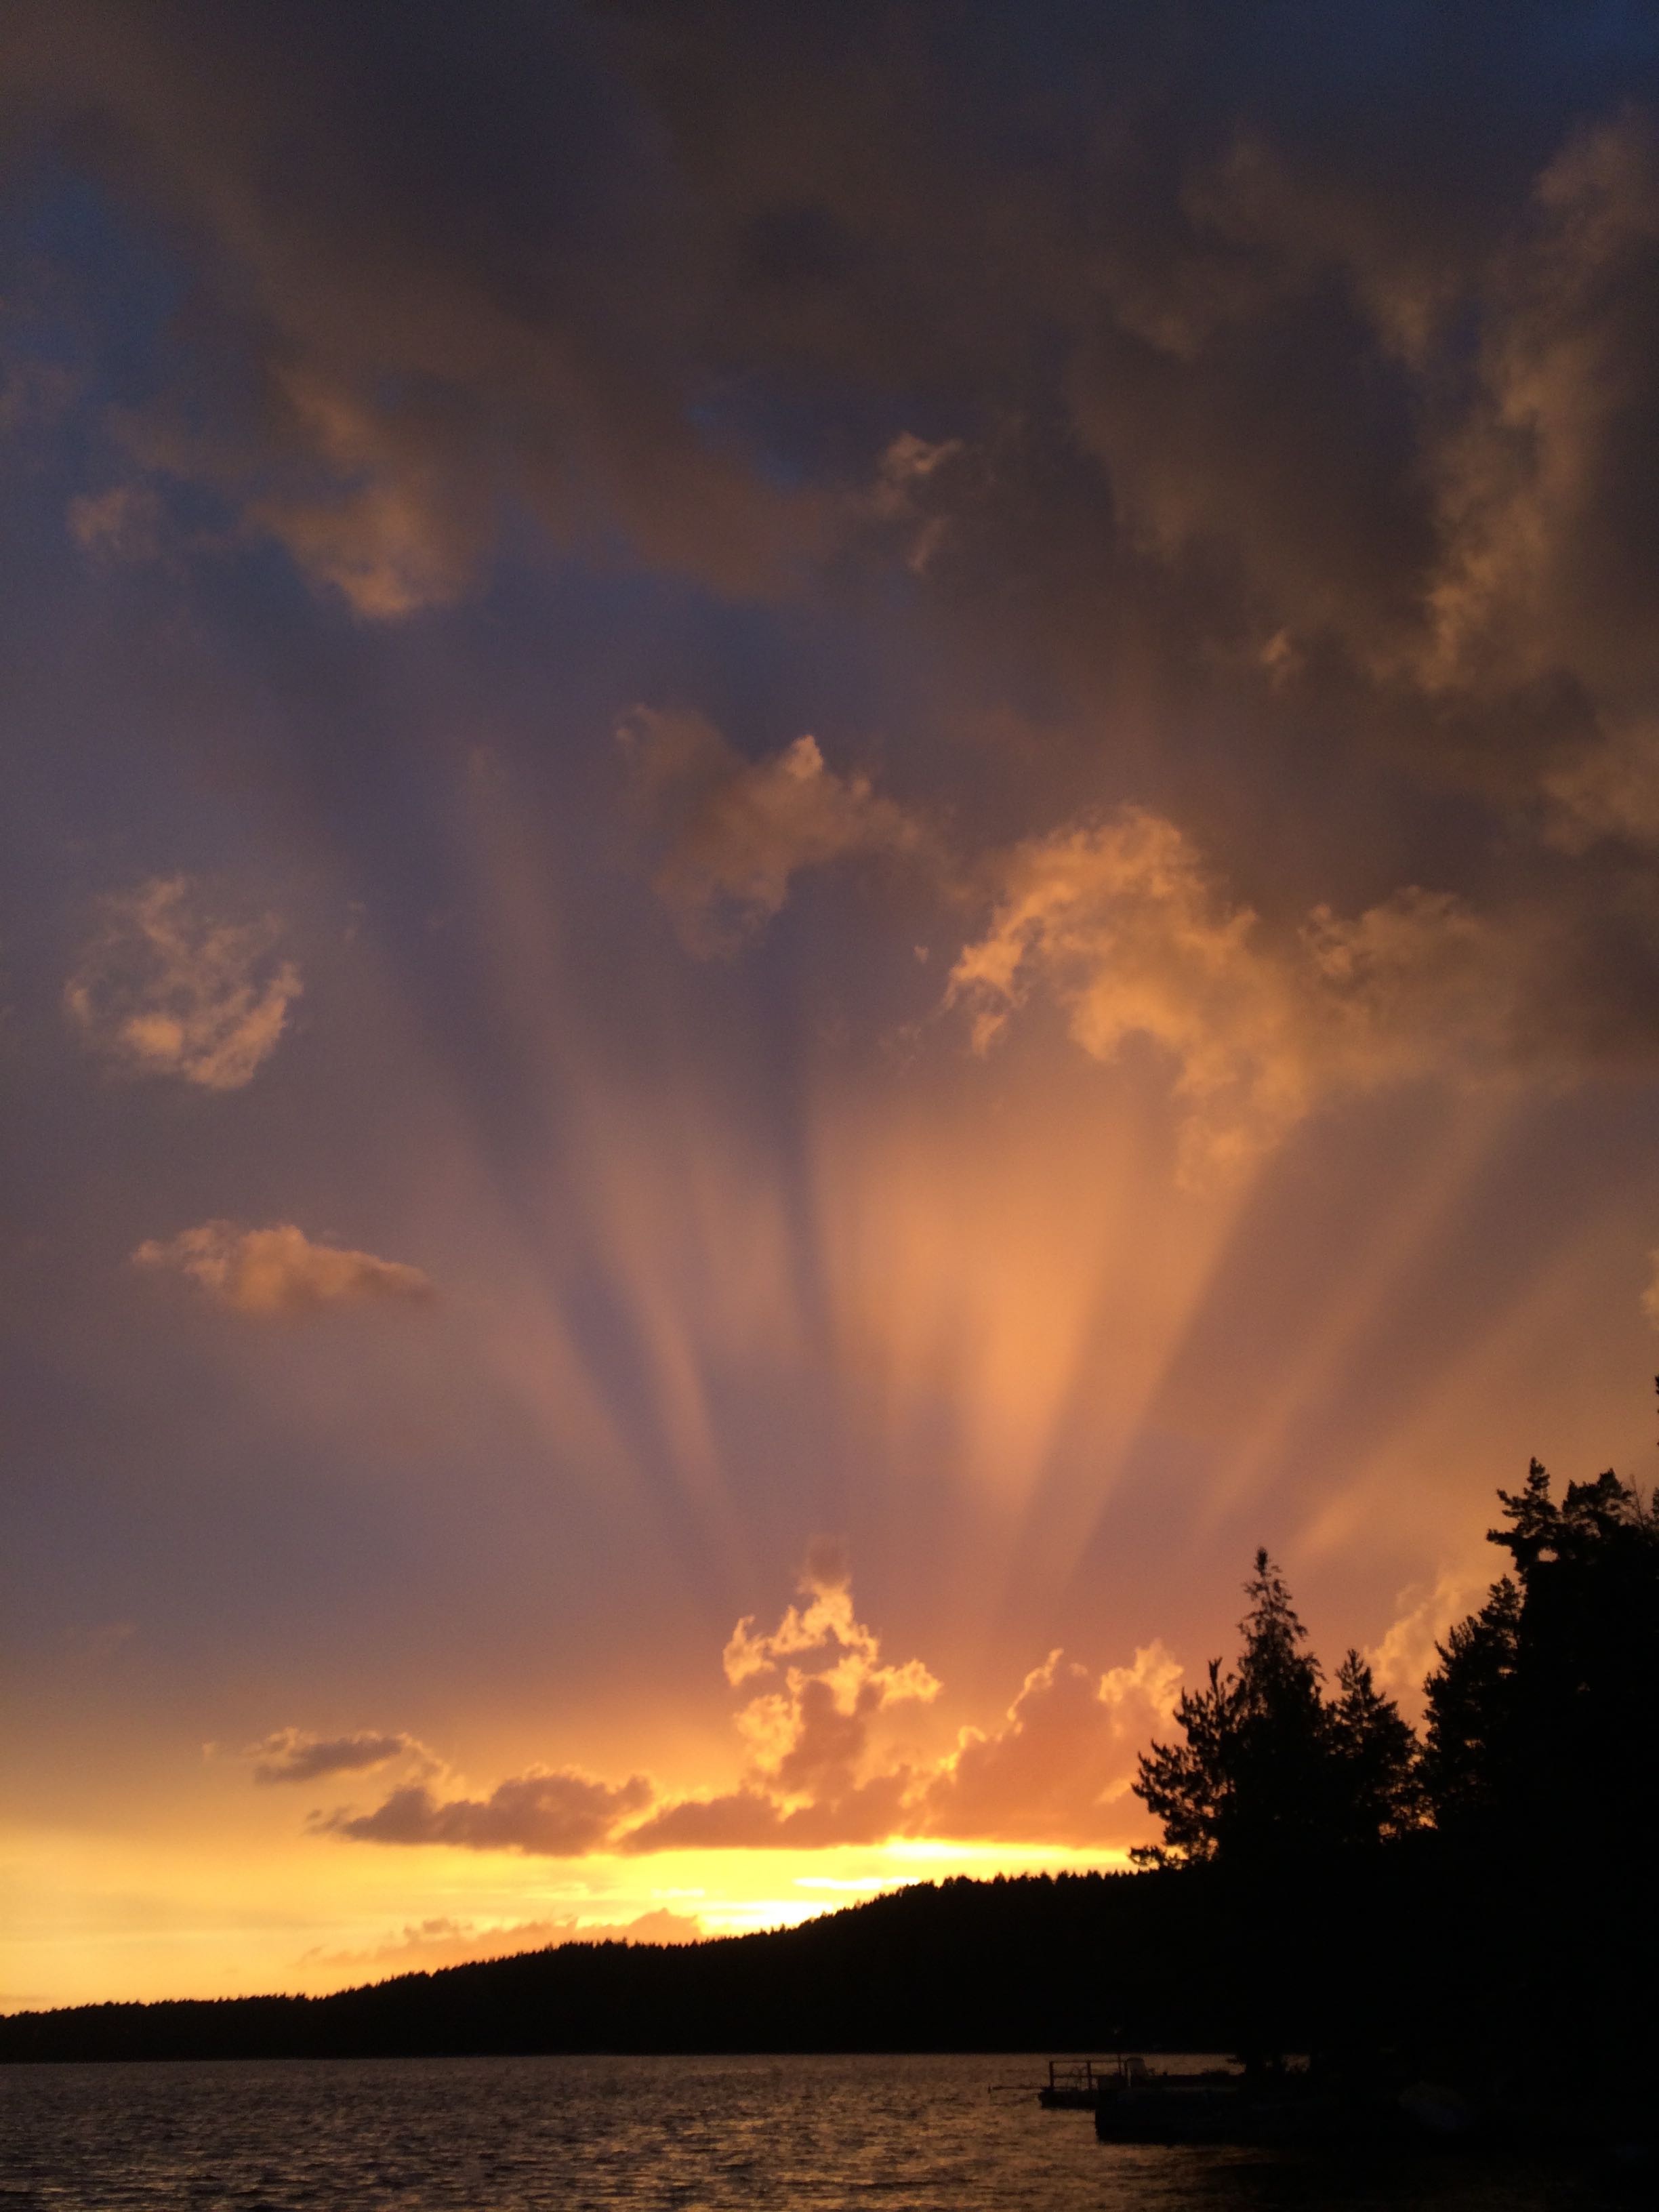
sea, water, nature, ocean, horizon, cloud, sky, sun, sunrise, sunset, sunlight, morning, lake, dawn, atmosphere, dusk, evening, reflection, romance, finland, abendstimmung, afterglow, meteorological phenomenon, red sky at morning